Question: Please indicate a possible affordance area of fork that can be used for holding
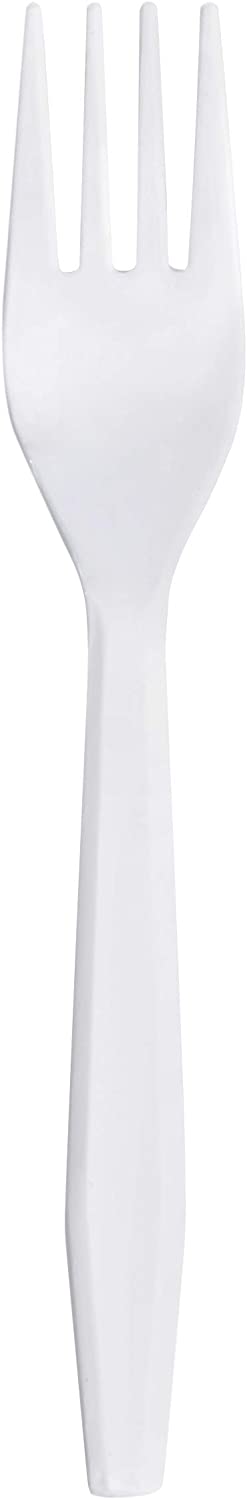
Answer: [79.178, 738.702, 166.084, 1480.881]